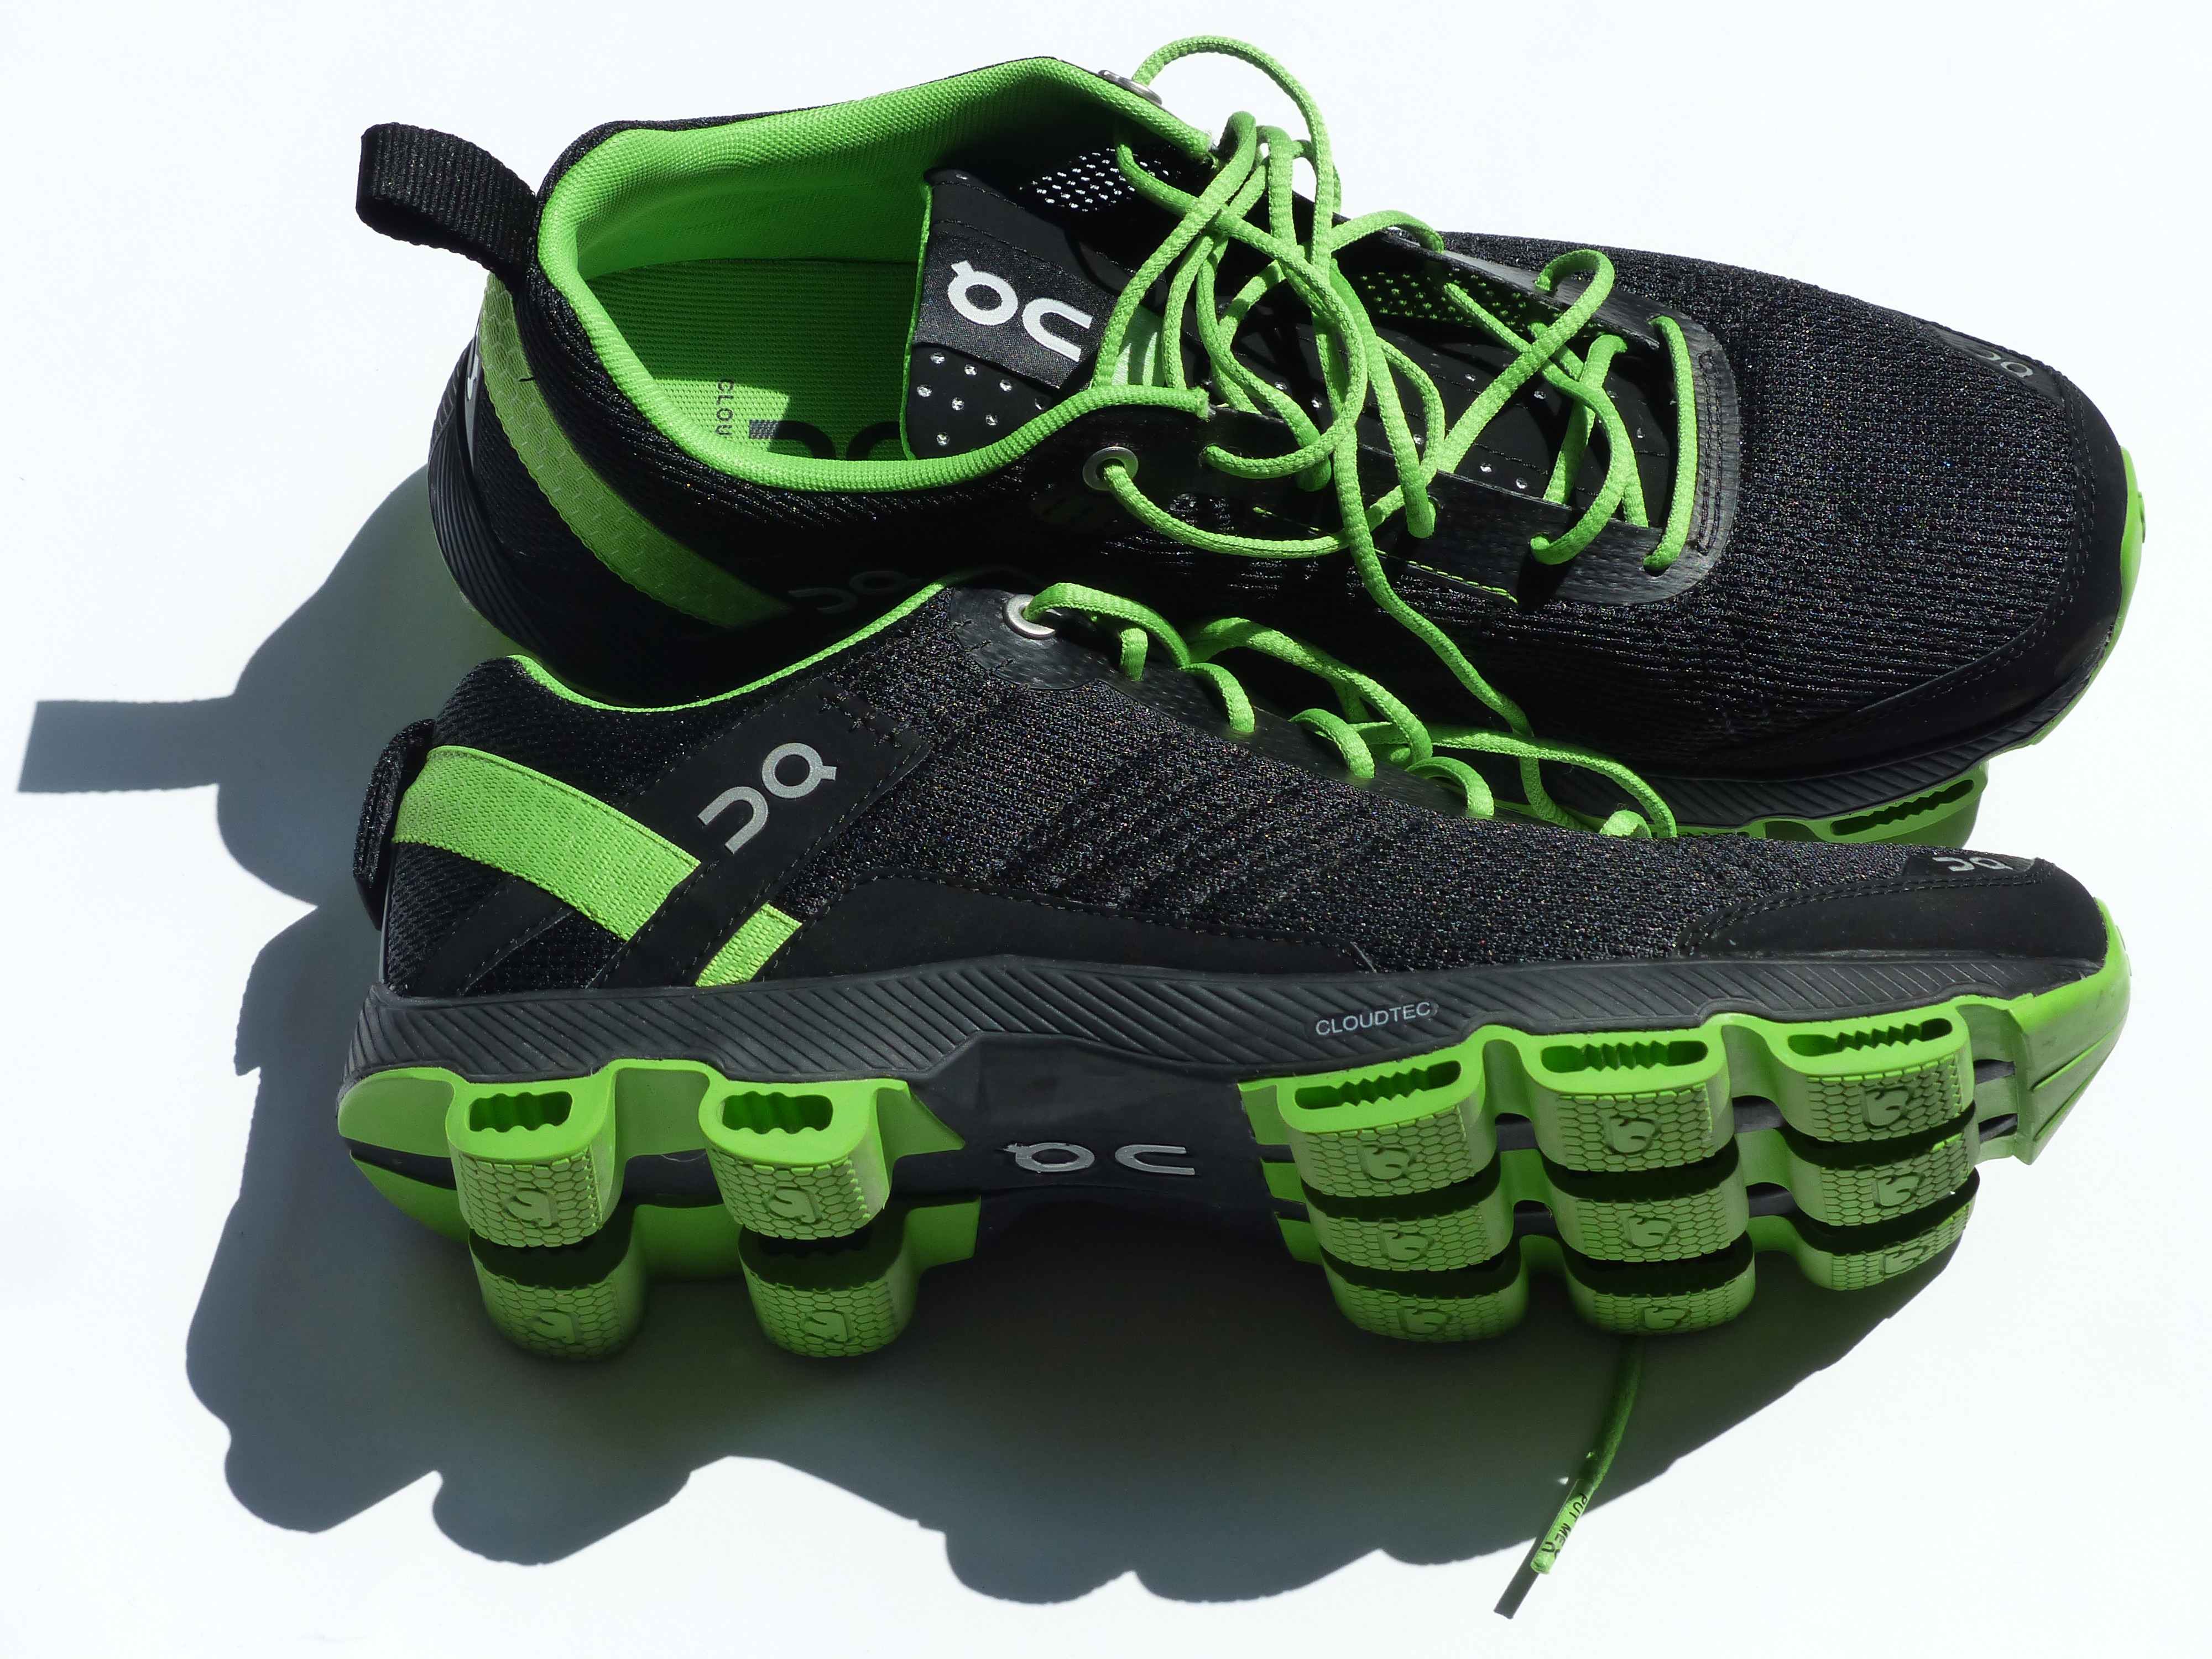
shoe, green, running shoe, product, shoes, sneakers, footwear, outdoor shoe, athletic shoe, nike free, cross training shoe